Ar-Ruʼays

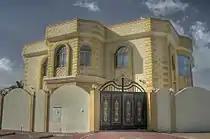
Yellow stone house

Situated along the northern coastline, Al Ruwais is bordered by the villages of Madinat ash Shamal and Abu Dhalouf to the immediate west. It is roughly northwest of the capital Doha, northwest of Fuwayrit, northeast of Zubarah, and northwest of Al Khor.